New Jersey Route 27

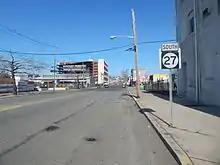
The first reassurance shield on Route 27 in Newark

Route 27 begins at a traffic light with US 206 in Downtown Princeton, Mercer County. The route heads northeast along Nassau Street, the main street of Princeton that runs along the northern edge of Princeton University and is lined with numerous shops and restaurants. This portion of Route 27 sees between 10,000 and 20,000 cars a day. Just past the beginning of Route 27, CR 583 heads to the southwest on Mercer Street. Route 27 moves through downtown Princeton, passing by the main gates to Princeton University near Nassau Hall, and intersecting with Washington Road (CR 526/CR 571). After leaving the downtown area, Route 27 continues through residential areas and the route becomes unnamed. Route 27 runs parallel to Carnegie Lake, then crosses over the Millstone River just north of the historic Kingston Bridge. The portion of the road from Princeton to Kingston is part of the King's Highway Historic District.